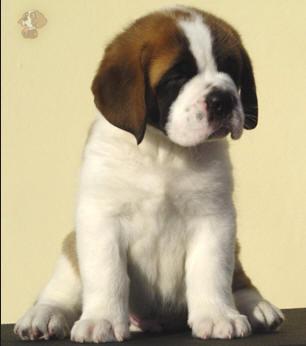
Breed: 211-n000068-Saint_Bernard